Kindergarten

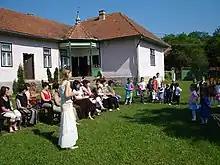
A Hungarian preschool class having outdoor activities, March 2007

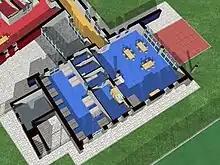
Typical classroom layout in an . From left to right: restroom, bathroom, playroom, and outdoor playground.

In Germany, a ' (masculine: , plural ') is a facility for the care of preschool children who are typically at least three years old. By contrast, ' or ' refers to a crèche for the care of children before they enter ' (nine weeks to about three years), while '—literally 'children's day site', usually shortened to "—is an umbrella term for any day care facility for preschoolers.